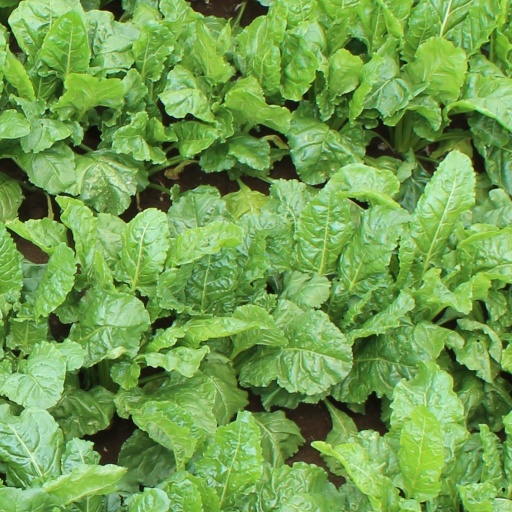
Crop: sugar beet